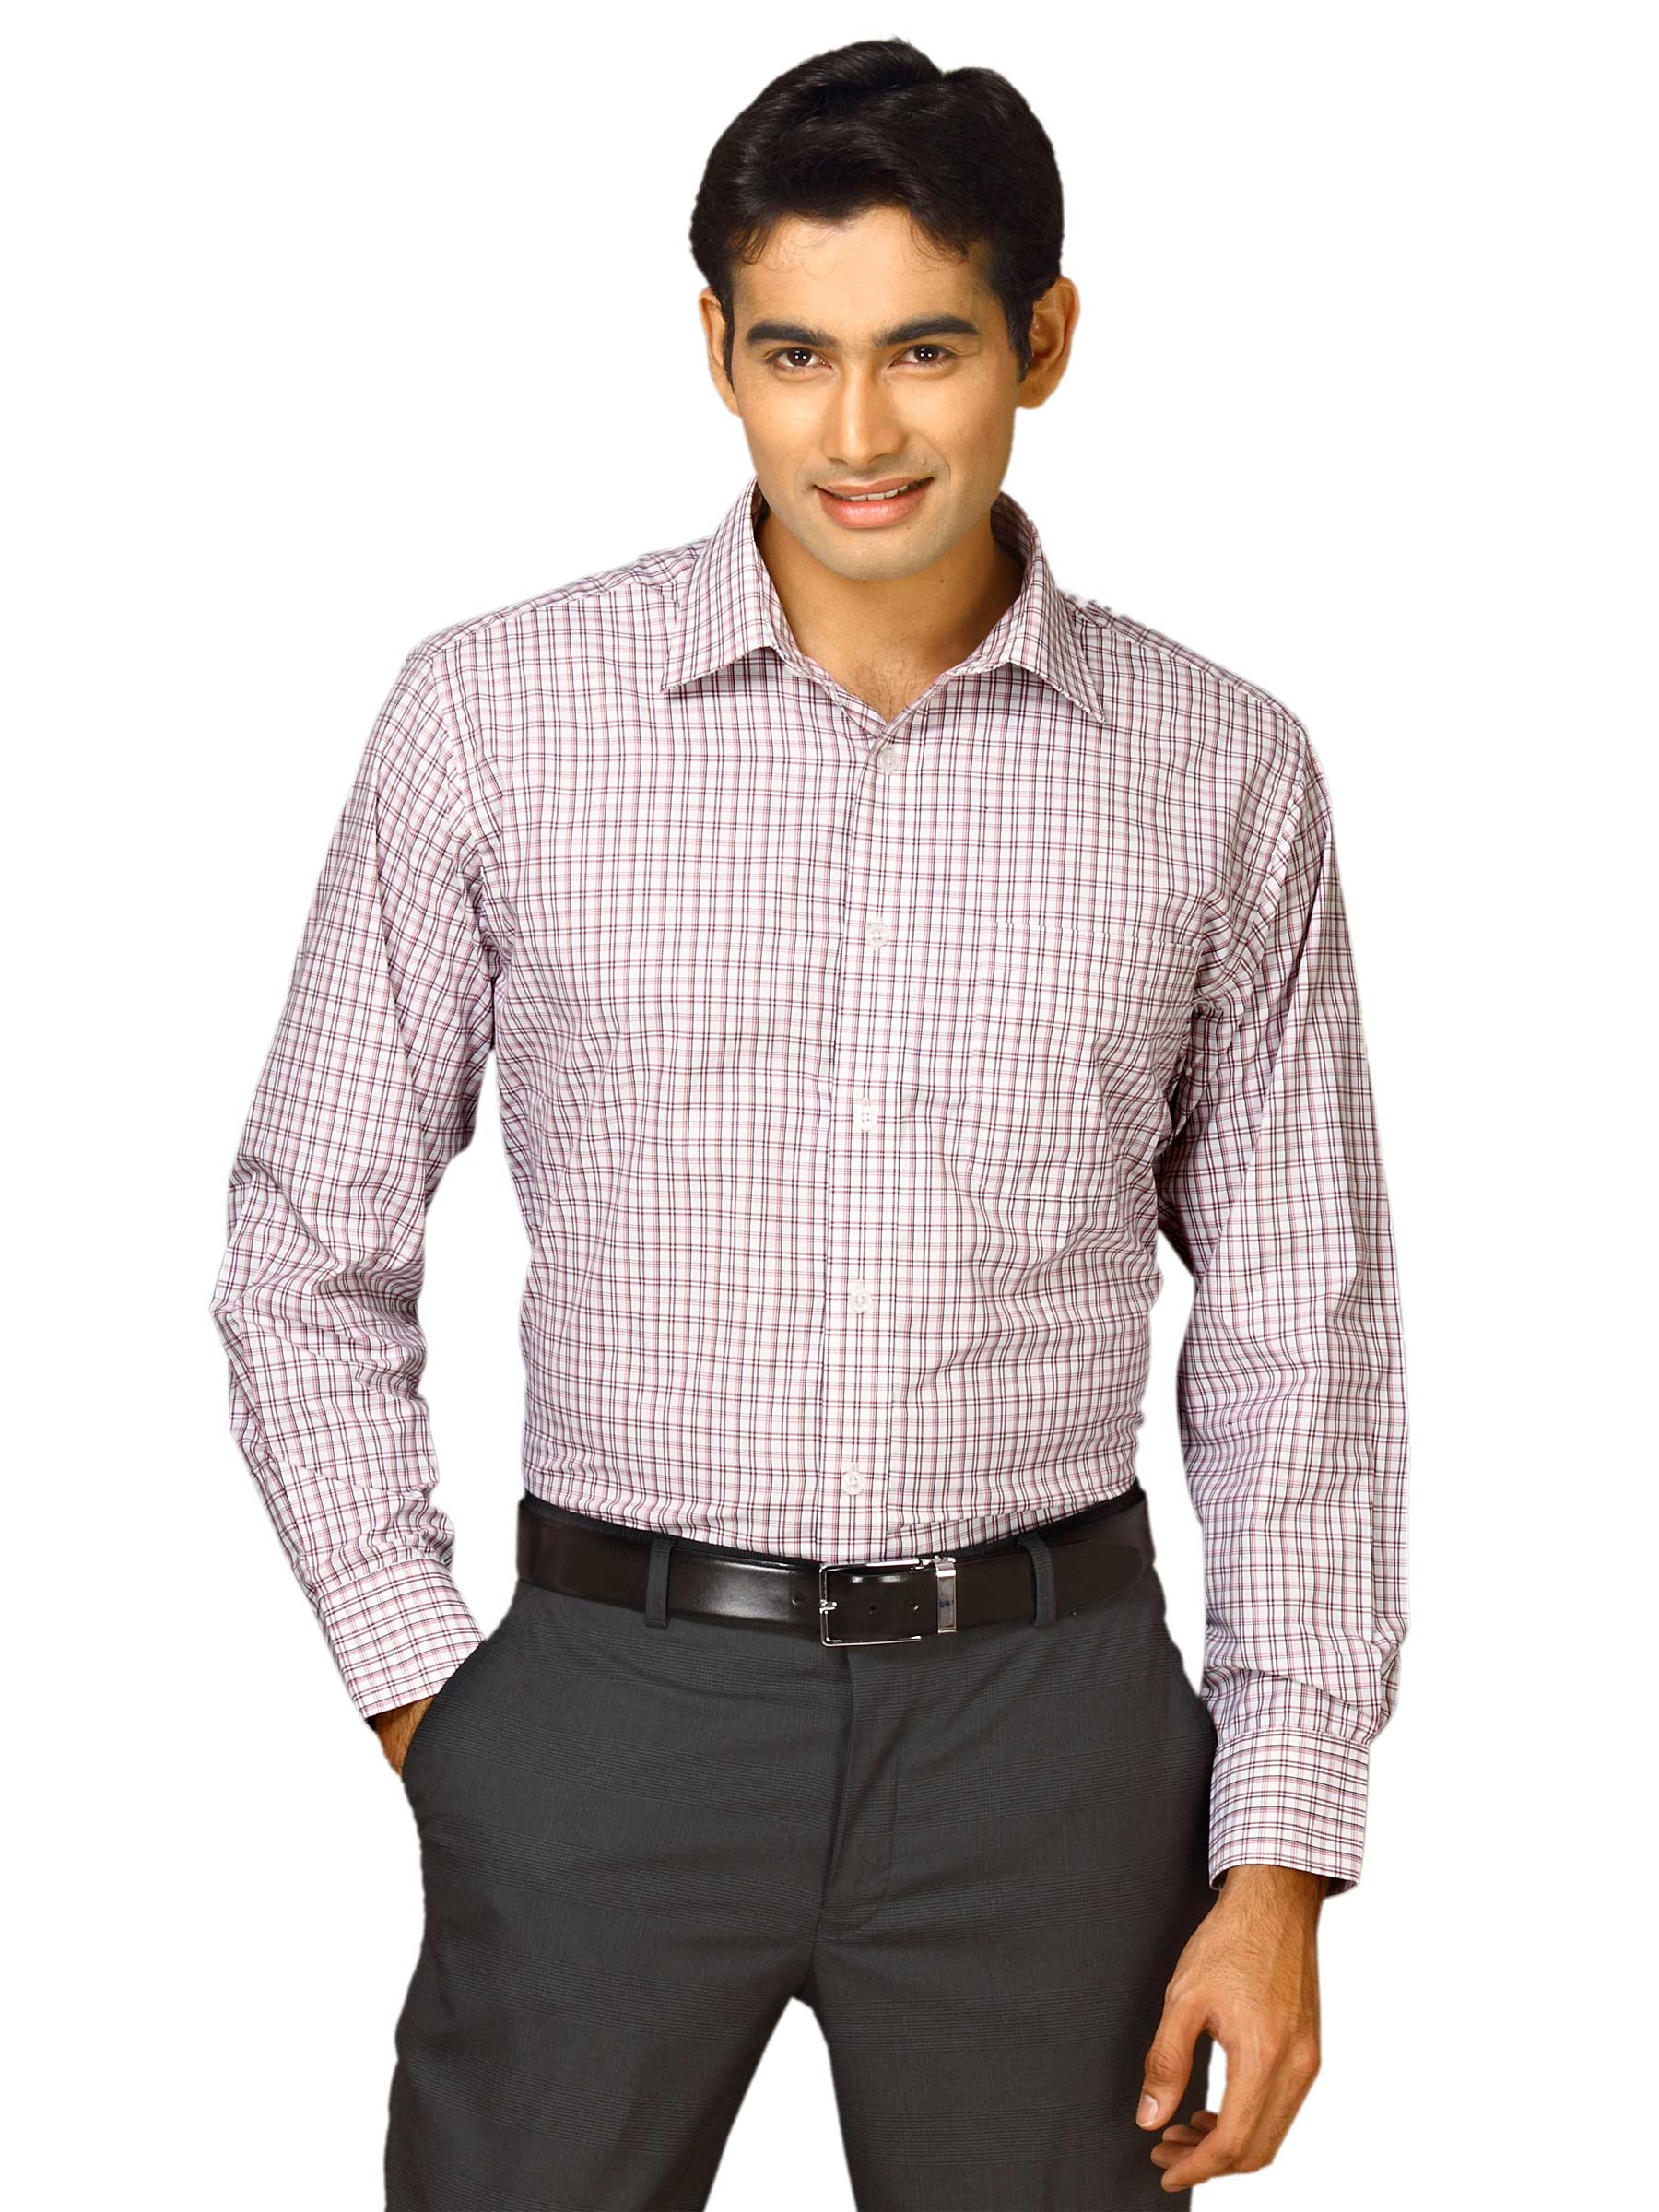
John Miller Men Purple & White Check  Shirt
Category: Apparel / Topwear / Shirts
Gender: Men
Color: Purple
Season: Fall 2011
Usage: Formal